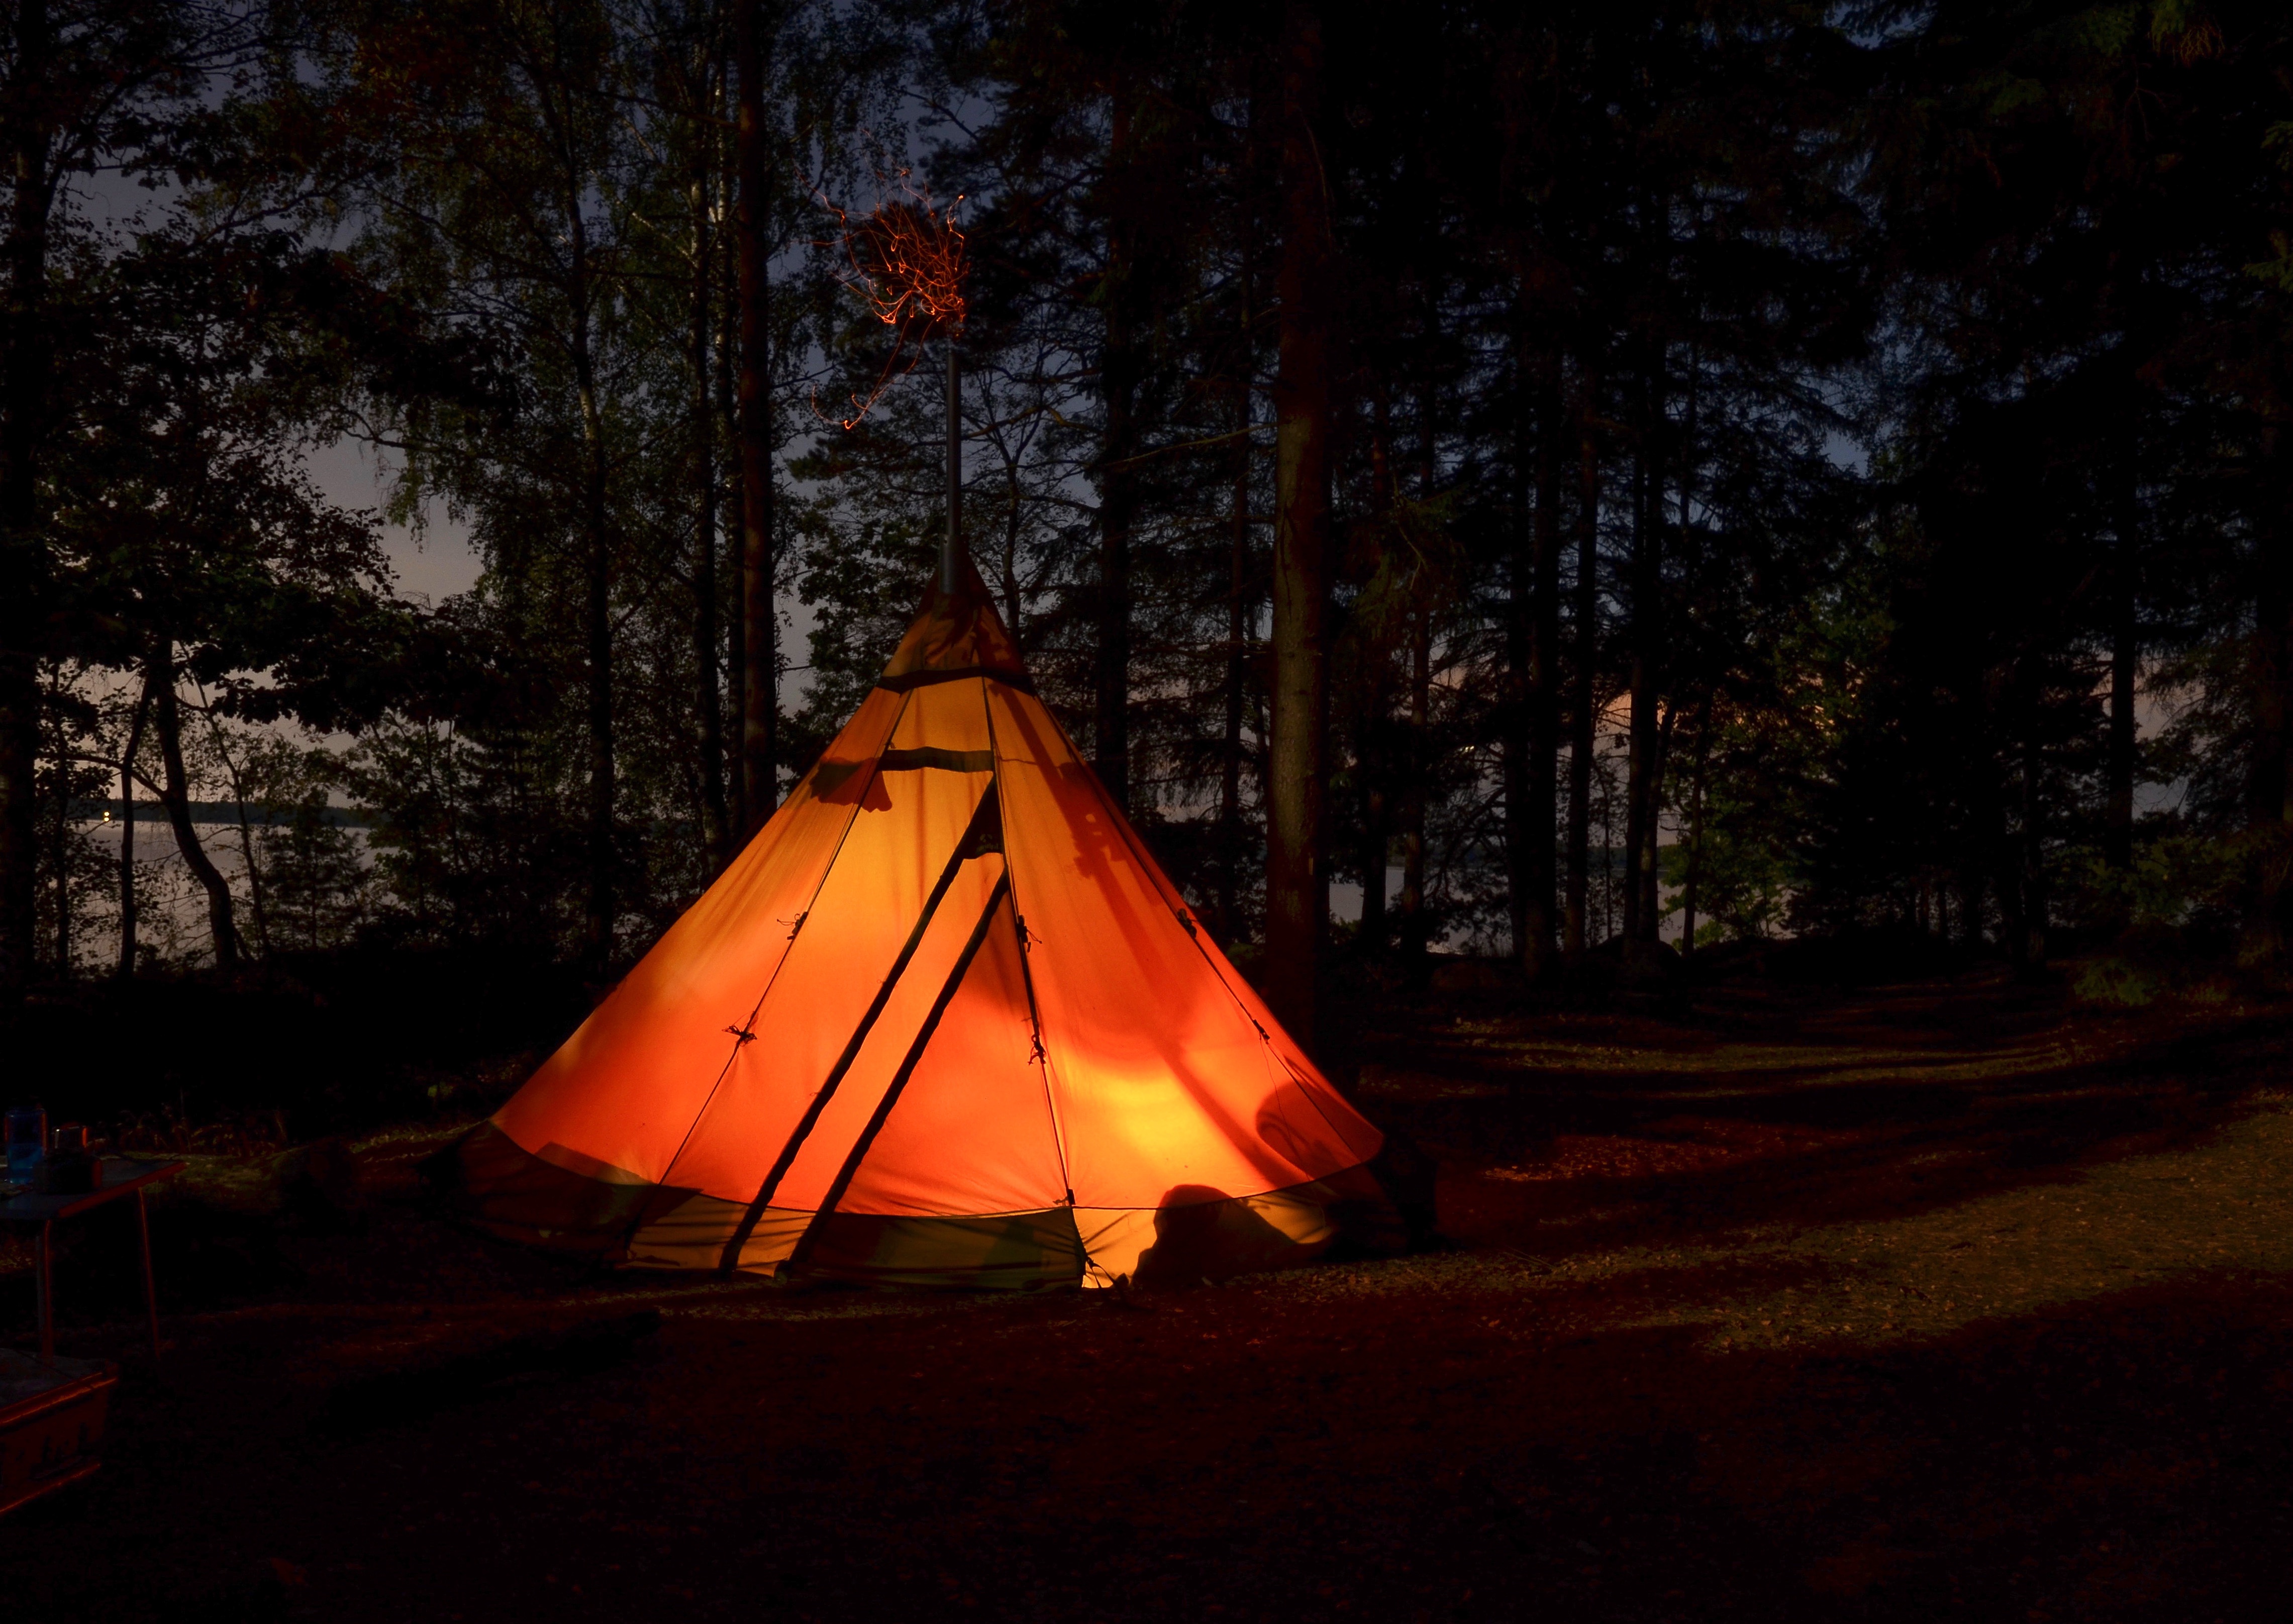
light, sunset, night, sunlight, morning, dusk, evening, autumn, darkness, lighting